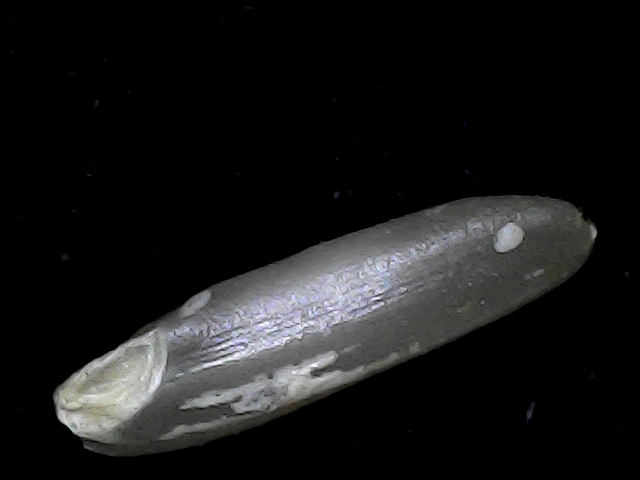
Rice variety: BD85